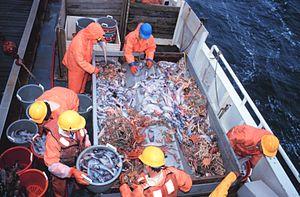
Un poisson abyssal, poisson des abysses ou poisson des profondeurs est une espèce de poissons qui passe la plus grande partie de sa vie dans les abysses. Les poissons des abysses constituent un élément important de la faune abyssale et une ressource halieutique considérable. Réputés pour leur apparence monstrueuse, la plupart mesurent à peine une dizaine de centimètres de longueur, rares sont ceux qui dépassent le mètre. En raison de leur difficile accessibilité, on ne sait que peu de choses de leur comportement, on ne peut le déduire qu'à partir de leur anatomie.